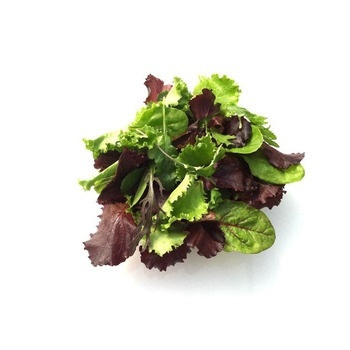
Mesclun (Spring Mix) Greens
Brand: Packer
This Spring Mesclun Mix is a blend of leafy lettuces and greens perfect for salads. The mix varies seasonally but typically includes arugula, spinach, endive, red and green romaine, red and green leaf, lola rosa, red and green oak, chard, kale, mizuna, frisee, and radicchio.
Category: Food, Beverages & Tobacco > Food Items > Fruits & Vegetables > Fresh & Frozen Vegetables > Greens > Salad Mixes